Boerne, Texas

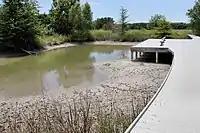
The Marsh Loop Trail Boardwalk at the Cibolo Nature Center

Created in the early 2010s, the Hill Country Mile is a walking path following River Road Park and historic Main Street. The path was created as a catalyst to unify and preserve the rich cultural identity of downtown Boerne. It was also created to increase and foster economic growth through downtown shopping and culture centers.